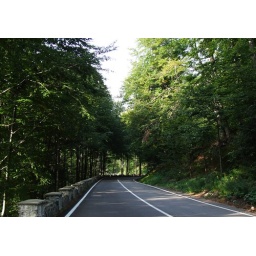
DN18 road over Gutin mountain